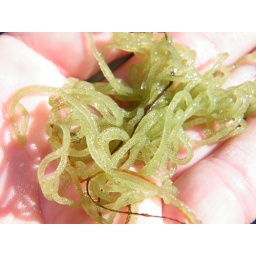
I noticed a bright green strand in the water and discovered that it is alive